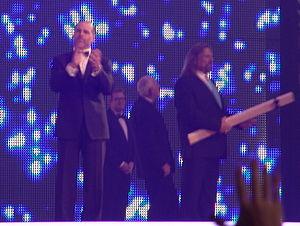
Shawn Michaels, de son vrai nom Michael Shawn Hickenbottom, est un catcheur et acteur américain principalement connu pour son travail à la World Wrestling Federation/Entertainment où il a remporté durant sa carrière quatre championnats du monde, ainsi que trois fois le championnat Intercontinental, une fois le championnat européen, deux fois le championnat par équipe, une fois le championnat du monde par équipe et une fois le championnat par équipe unifié.